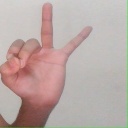
अक्षर: ण